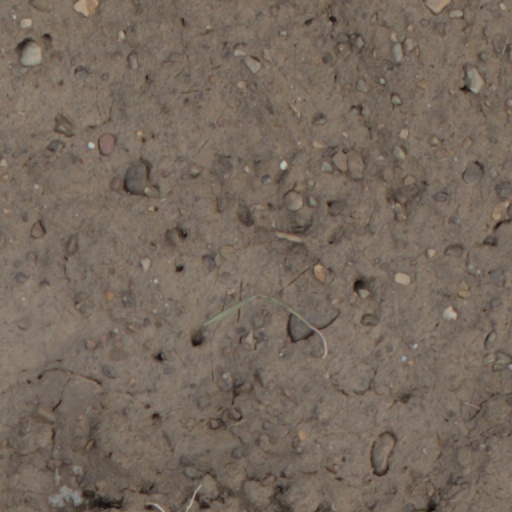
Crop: wheat